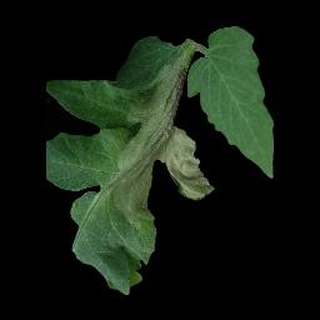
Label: tomato_late_blight